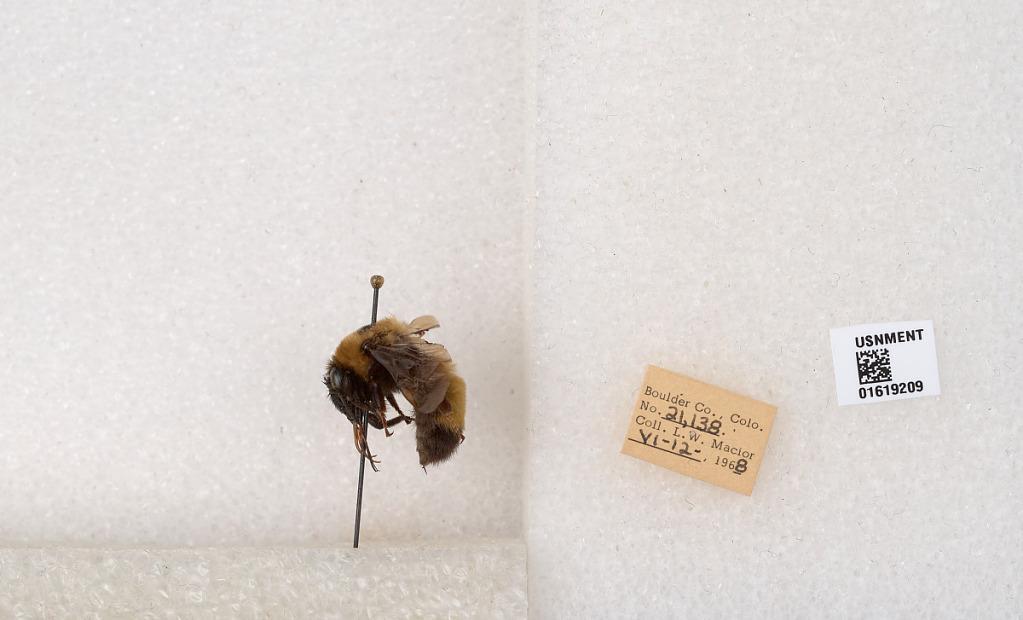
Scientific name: Bombus (Bombus) nevadensis Cresson